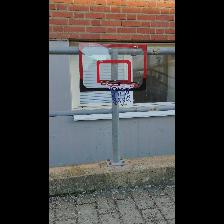
Label: NonHuman